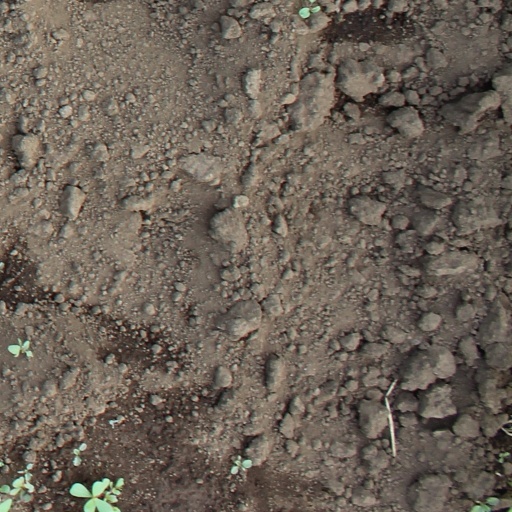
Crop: soybean